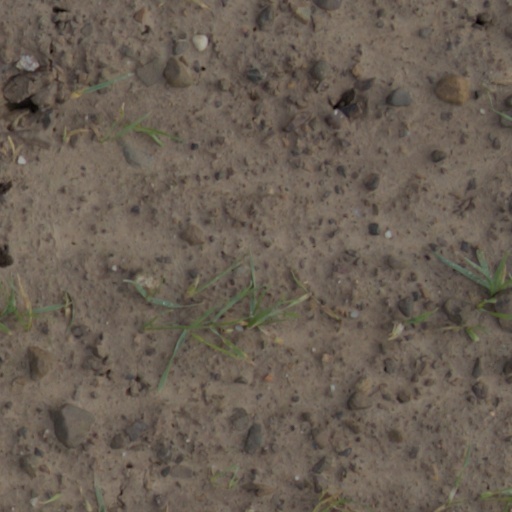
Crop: wheat